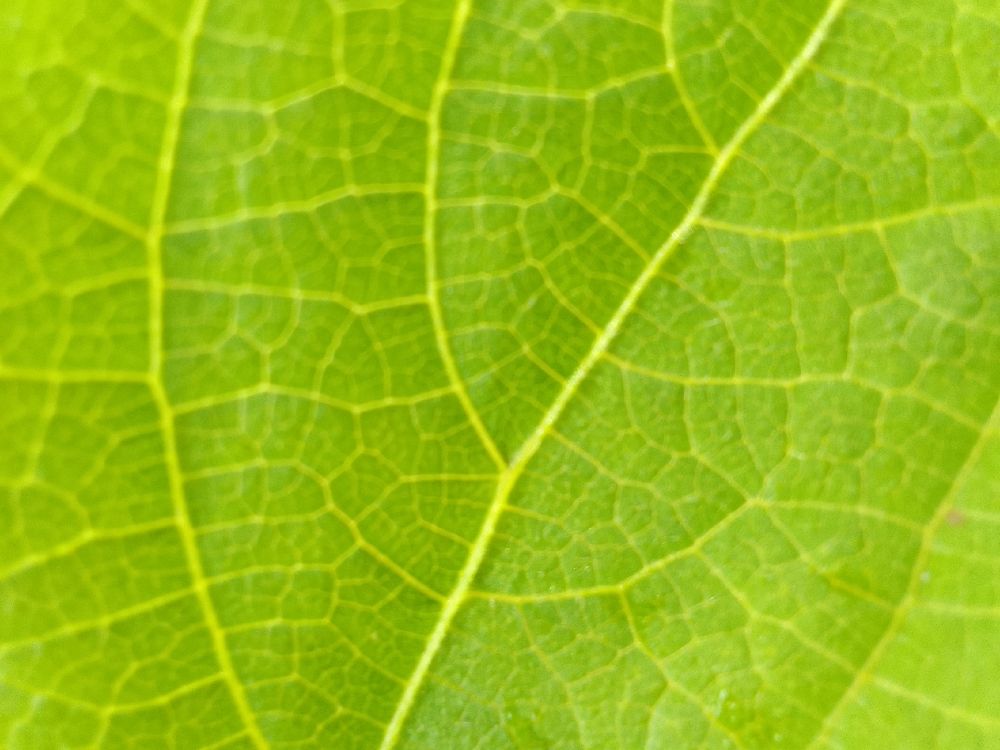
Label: healthy